Sony Dynamic Digital Sound

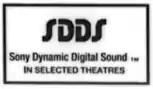
Original logo, used on the first several SDDS releases between April 1992 and June of 2003

Although originally slated to premiere with 1991's "Hook", the SDDS project was delayed and instead premiered on April 2, 1992.